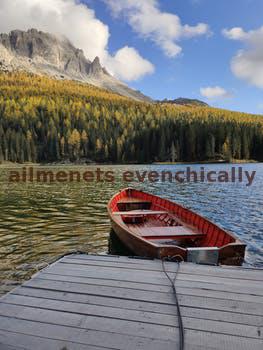
Label: Watermark